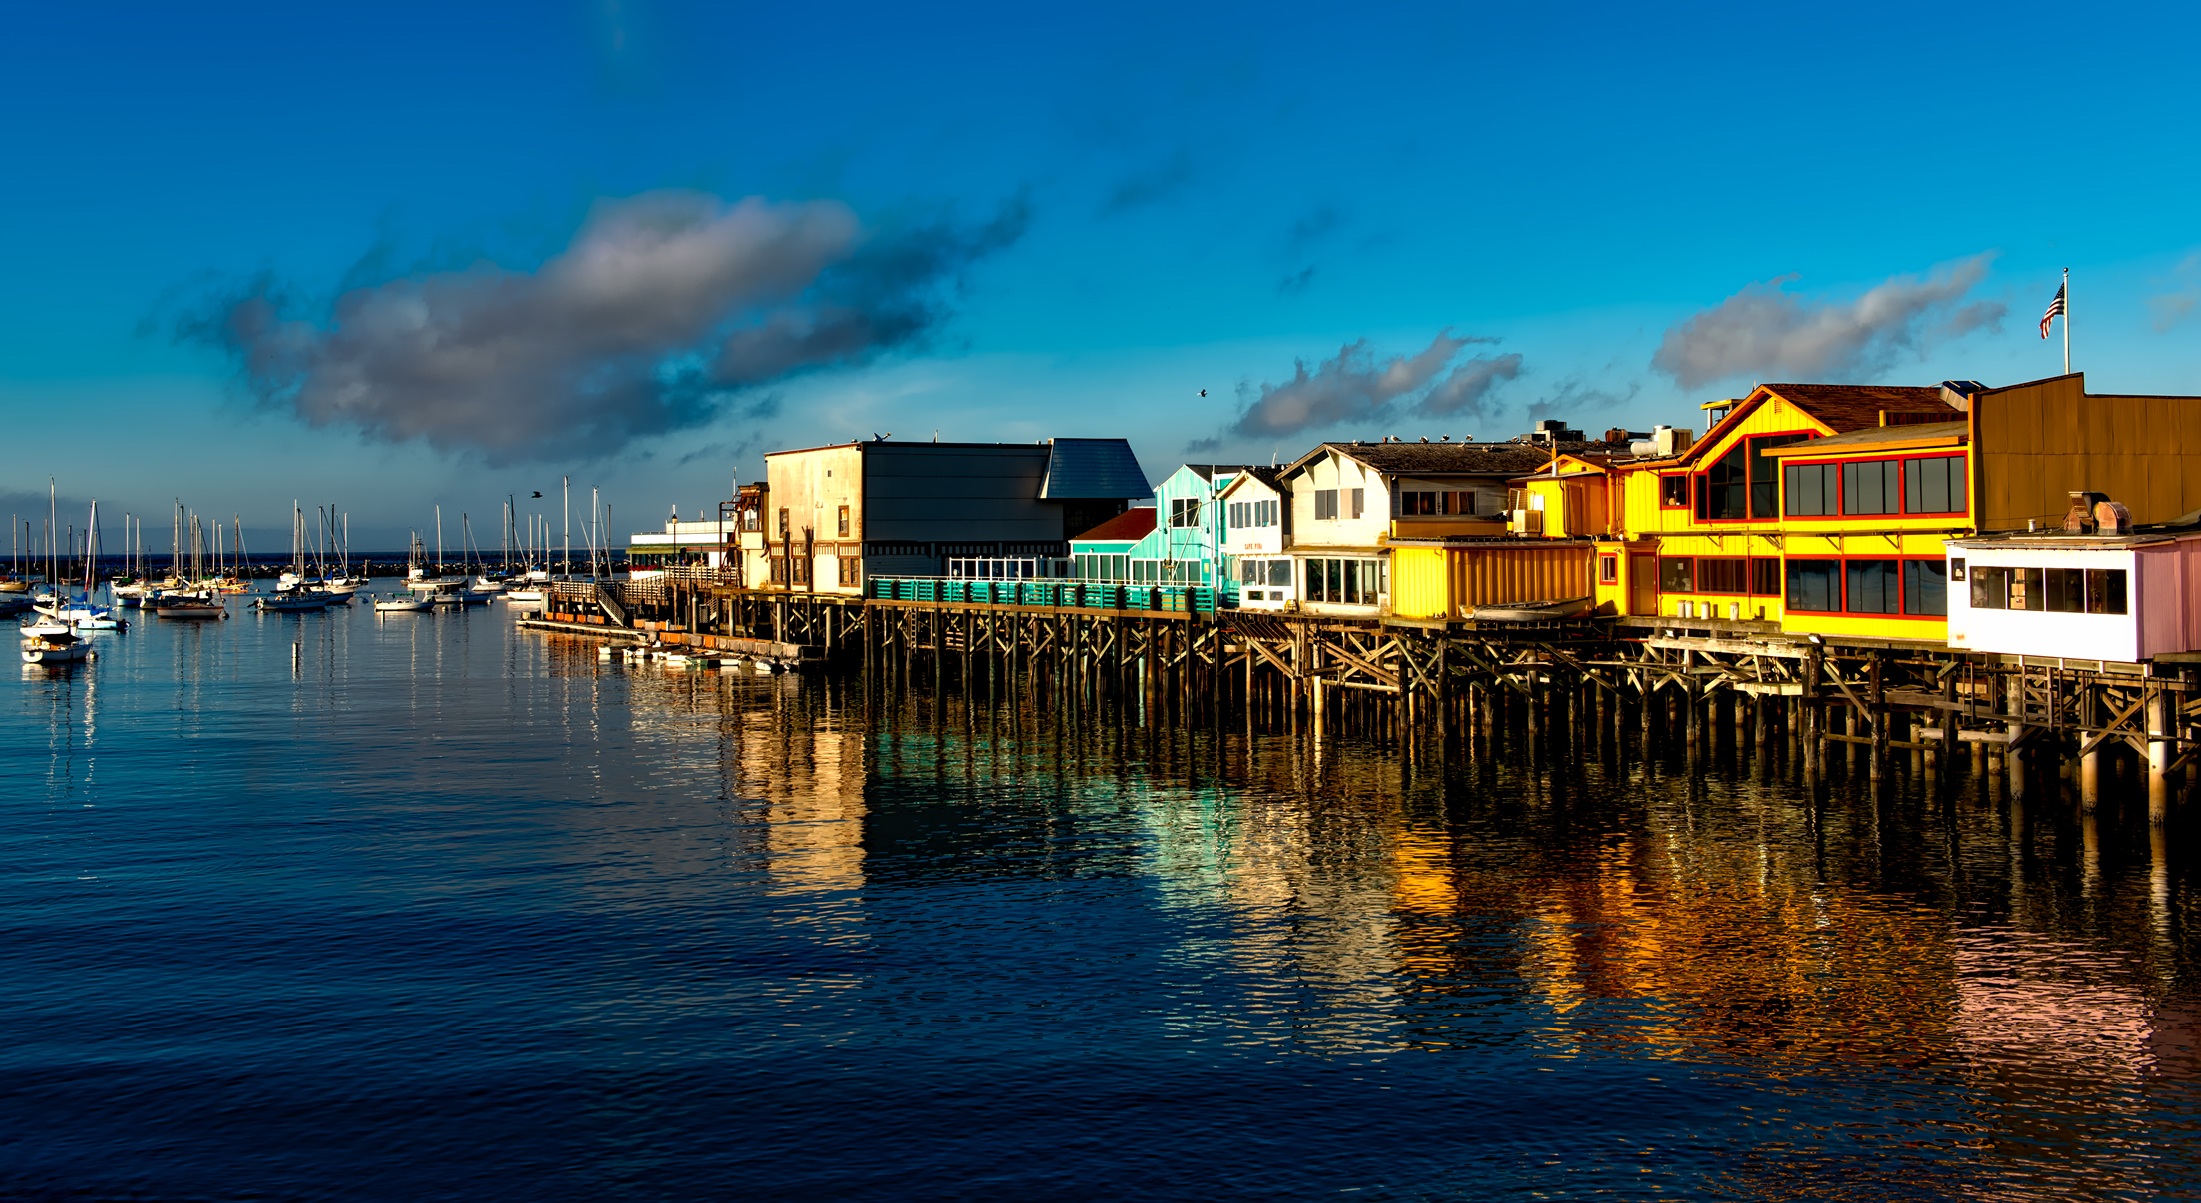
sea, coast, water, ocean, horizon, dock, cloud, sky, sunset, boat, night, morning, wave, dawn, pier, cityscape, panorama, vacation, dusk, evening, reflection, scenic, holiday, bay, harbor, marina, historic, waterfront, tourism, california, waterway, outdoors, hdr, clouds, buildings, boating, ships, reflections, monterey, sailboats, fisherman's wharf, urban area